West Lulworth

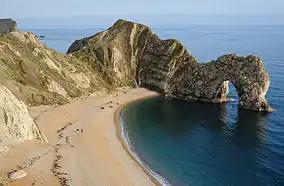
Durdle Door

From the late seventeenth to the mid nineteenth century smugglers used Lulworth Cove and other bays and beaches nearby. The building of coastguard cottages, which housed the customs officers still stand above the cove. Lulworth at one point had a mill, powered by water from a nearby spring. It was burnt down during the 19th century and all that remains of its existence is the millpond.